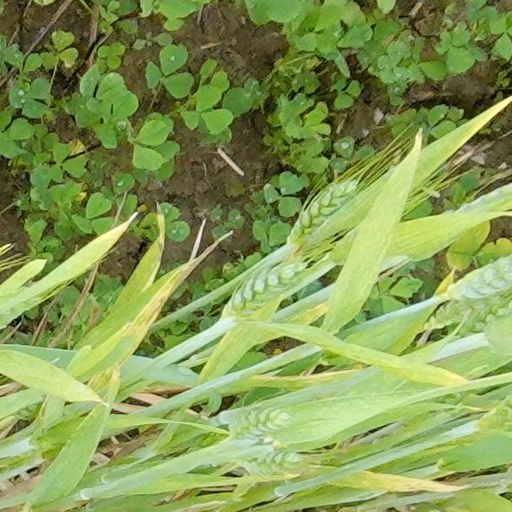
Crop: wheat